Milanese Baroque

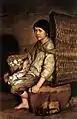
Giacomo Ceruti – "Boy with a Basket" (1745), Pinacoteca di Brera

One of the first Milanese churches in the Baroque style was the church of Sant'Alessandro in Zebedia, whose plans by Lorenzo Binago were approved in 1601: the building sites were finally concluded in 1710 with the construction of the left bell tower. Despite the long protraction of the works, it is thought that in 1611 the works must have been at an already advanced stage, and in fact in that year the feast of St. Charles was celebrated in the building: one of the reasons for the delays in the construction was the signs of subsidence of the dome when the works were completed in 1627, which was then demolished and rebuilt. The church has a combined central and longitudinal plan, that is, the main body assumes a rectangular shape, while the interior has a Greek-cross structure, with the remaining spaces organized into four chapels which are topped by as many small domes and the major dome placed over the center of the Greek-cross plan; the regularity of the rectangular plan is broken by the apse placed at the back of the church. The facade was built in two different periods: the lower order was completed in 1623 and organized into three portals interspersed with pilasters, the major one in the center of which is introduced by two Corinthian columns supporting a false arch, in which there is a relief of St. Alexander pointing to the church's design by Stefano Sampietri; also on the lower order are the niches containing the statues of St. Peter and St. Paul, also by Sampietri. The upper order was completed in the 18th century to a design by Marcello Zucca, and consists of a mixtilinear pediment, on which statues of putti are arranged.